Question: Please indicate a possible affordance area of the bed that can be used for lying down
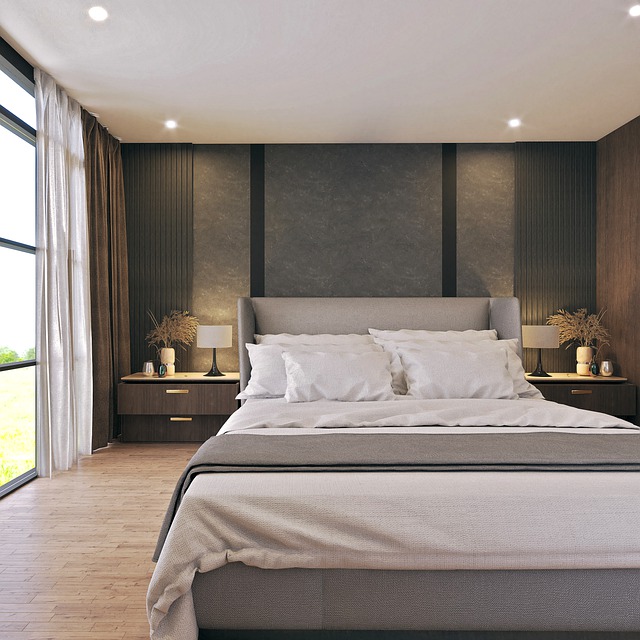
Answer: [186.667, 398.596, 640, 501.053]